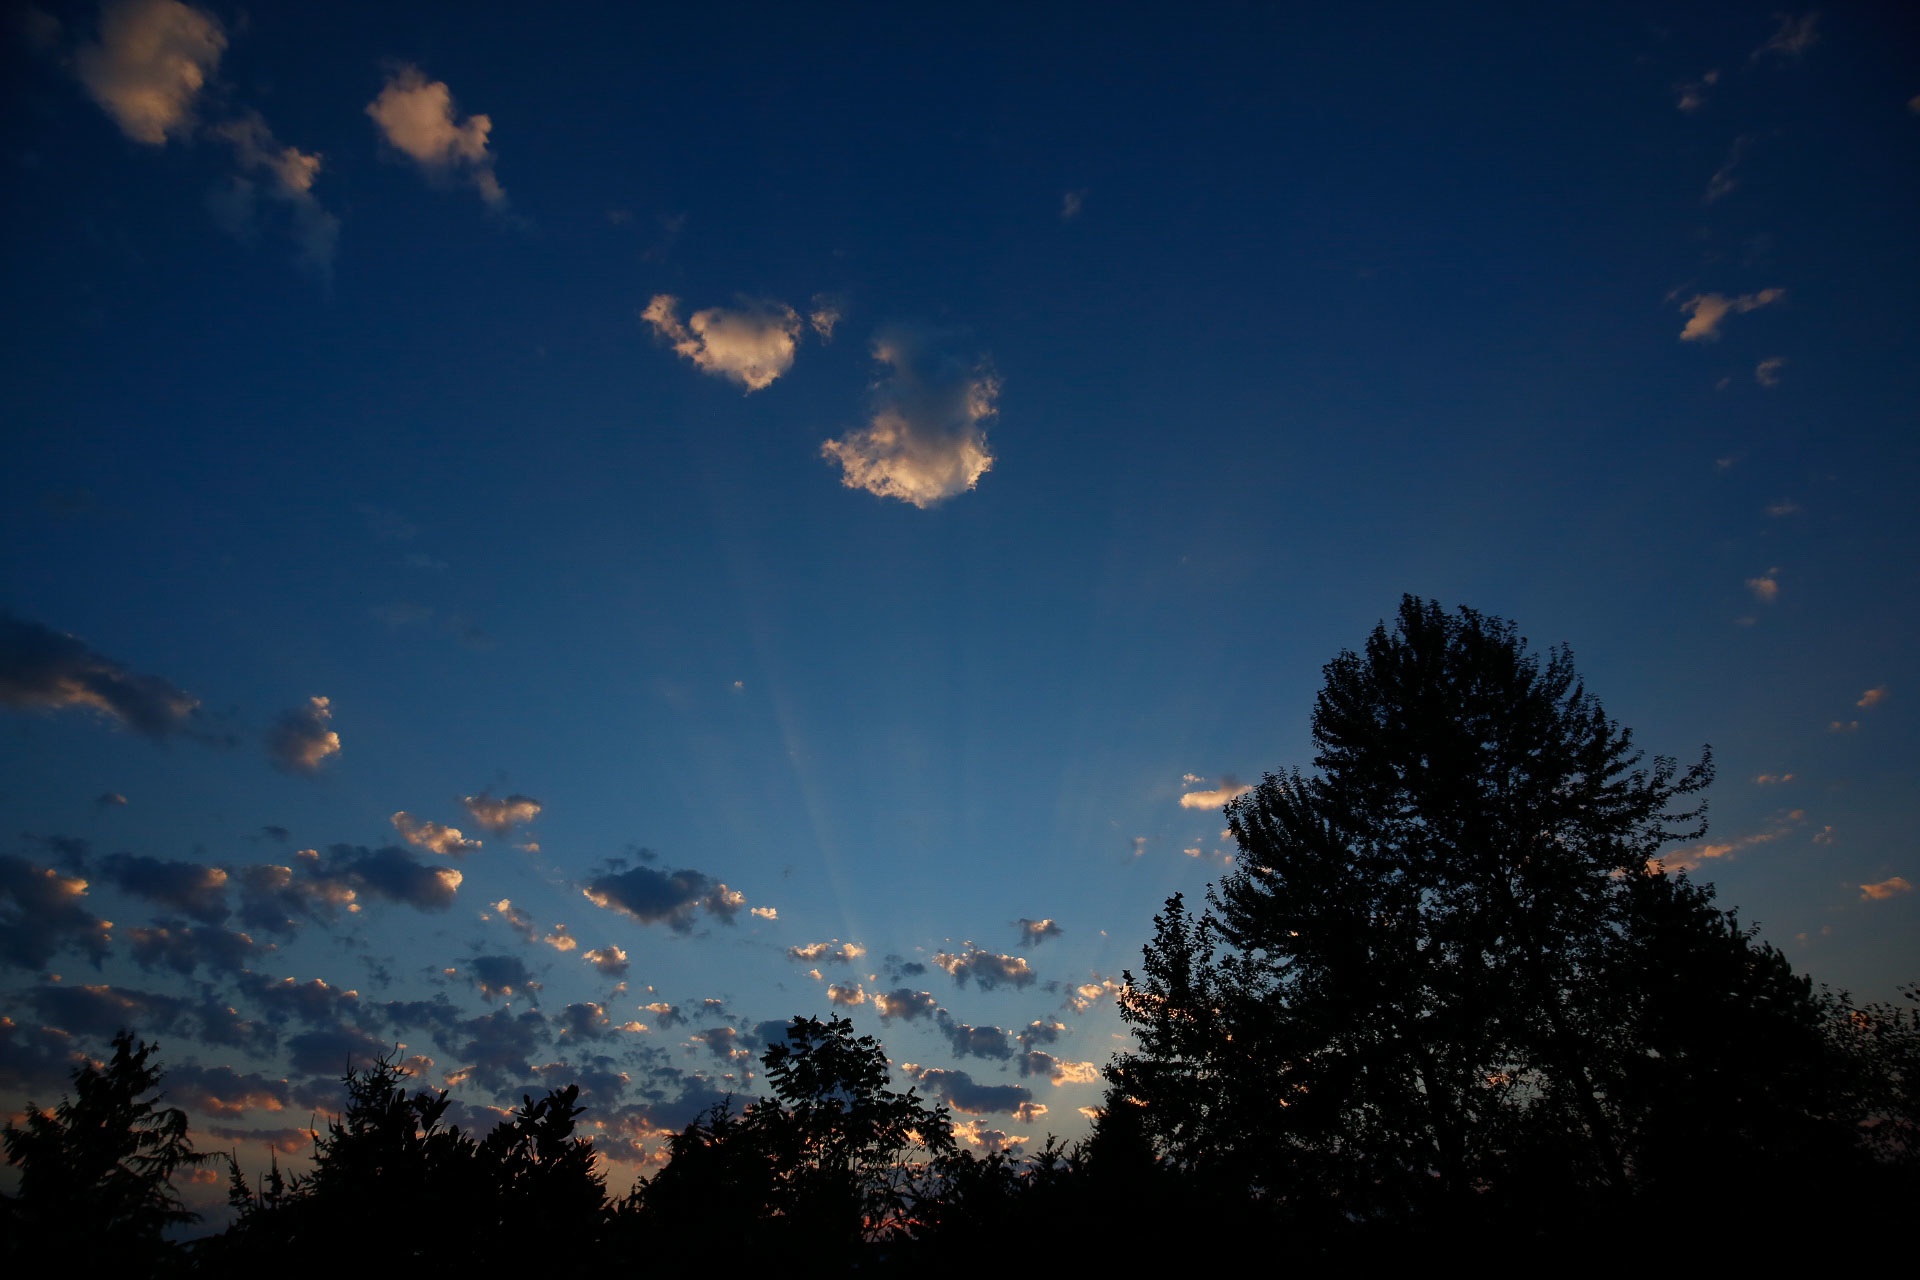
tree, nature, cloud, sky, sun, sunrise, sunset, night, sunlight, morning, dawn, atmosphere, dusk, evening, darkness, astronomical object